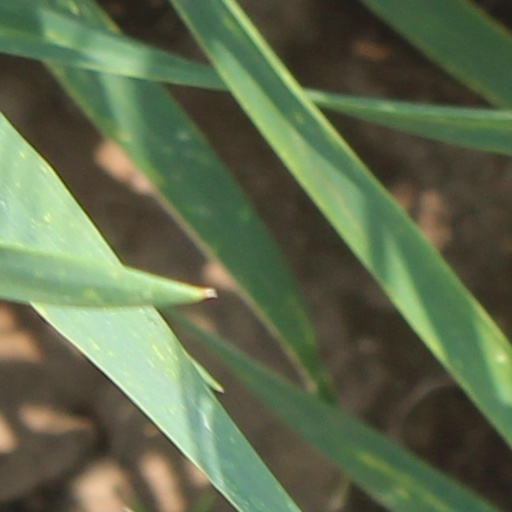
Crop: wheat